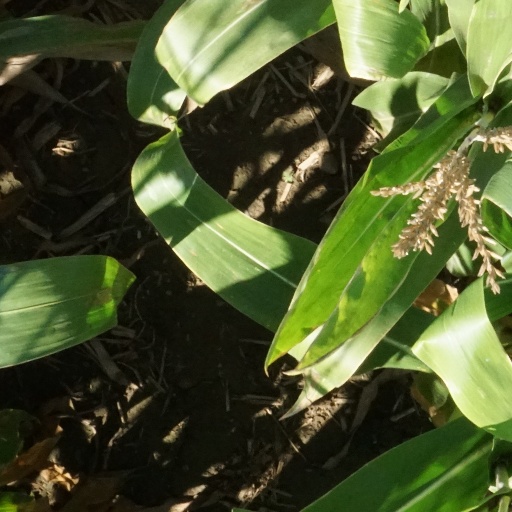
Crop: maize; corn